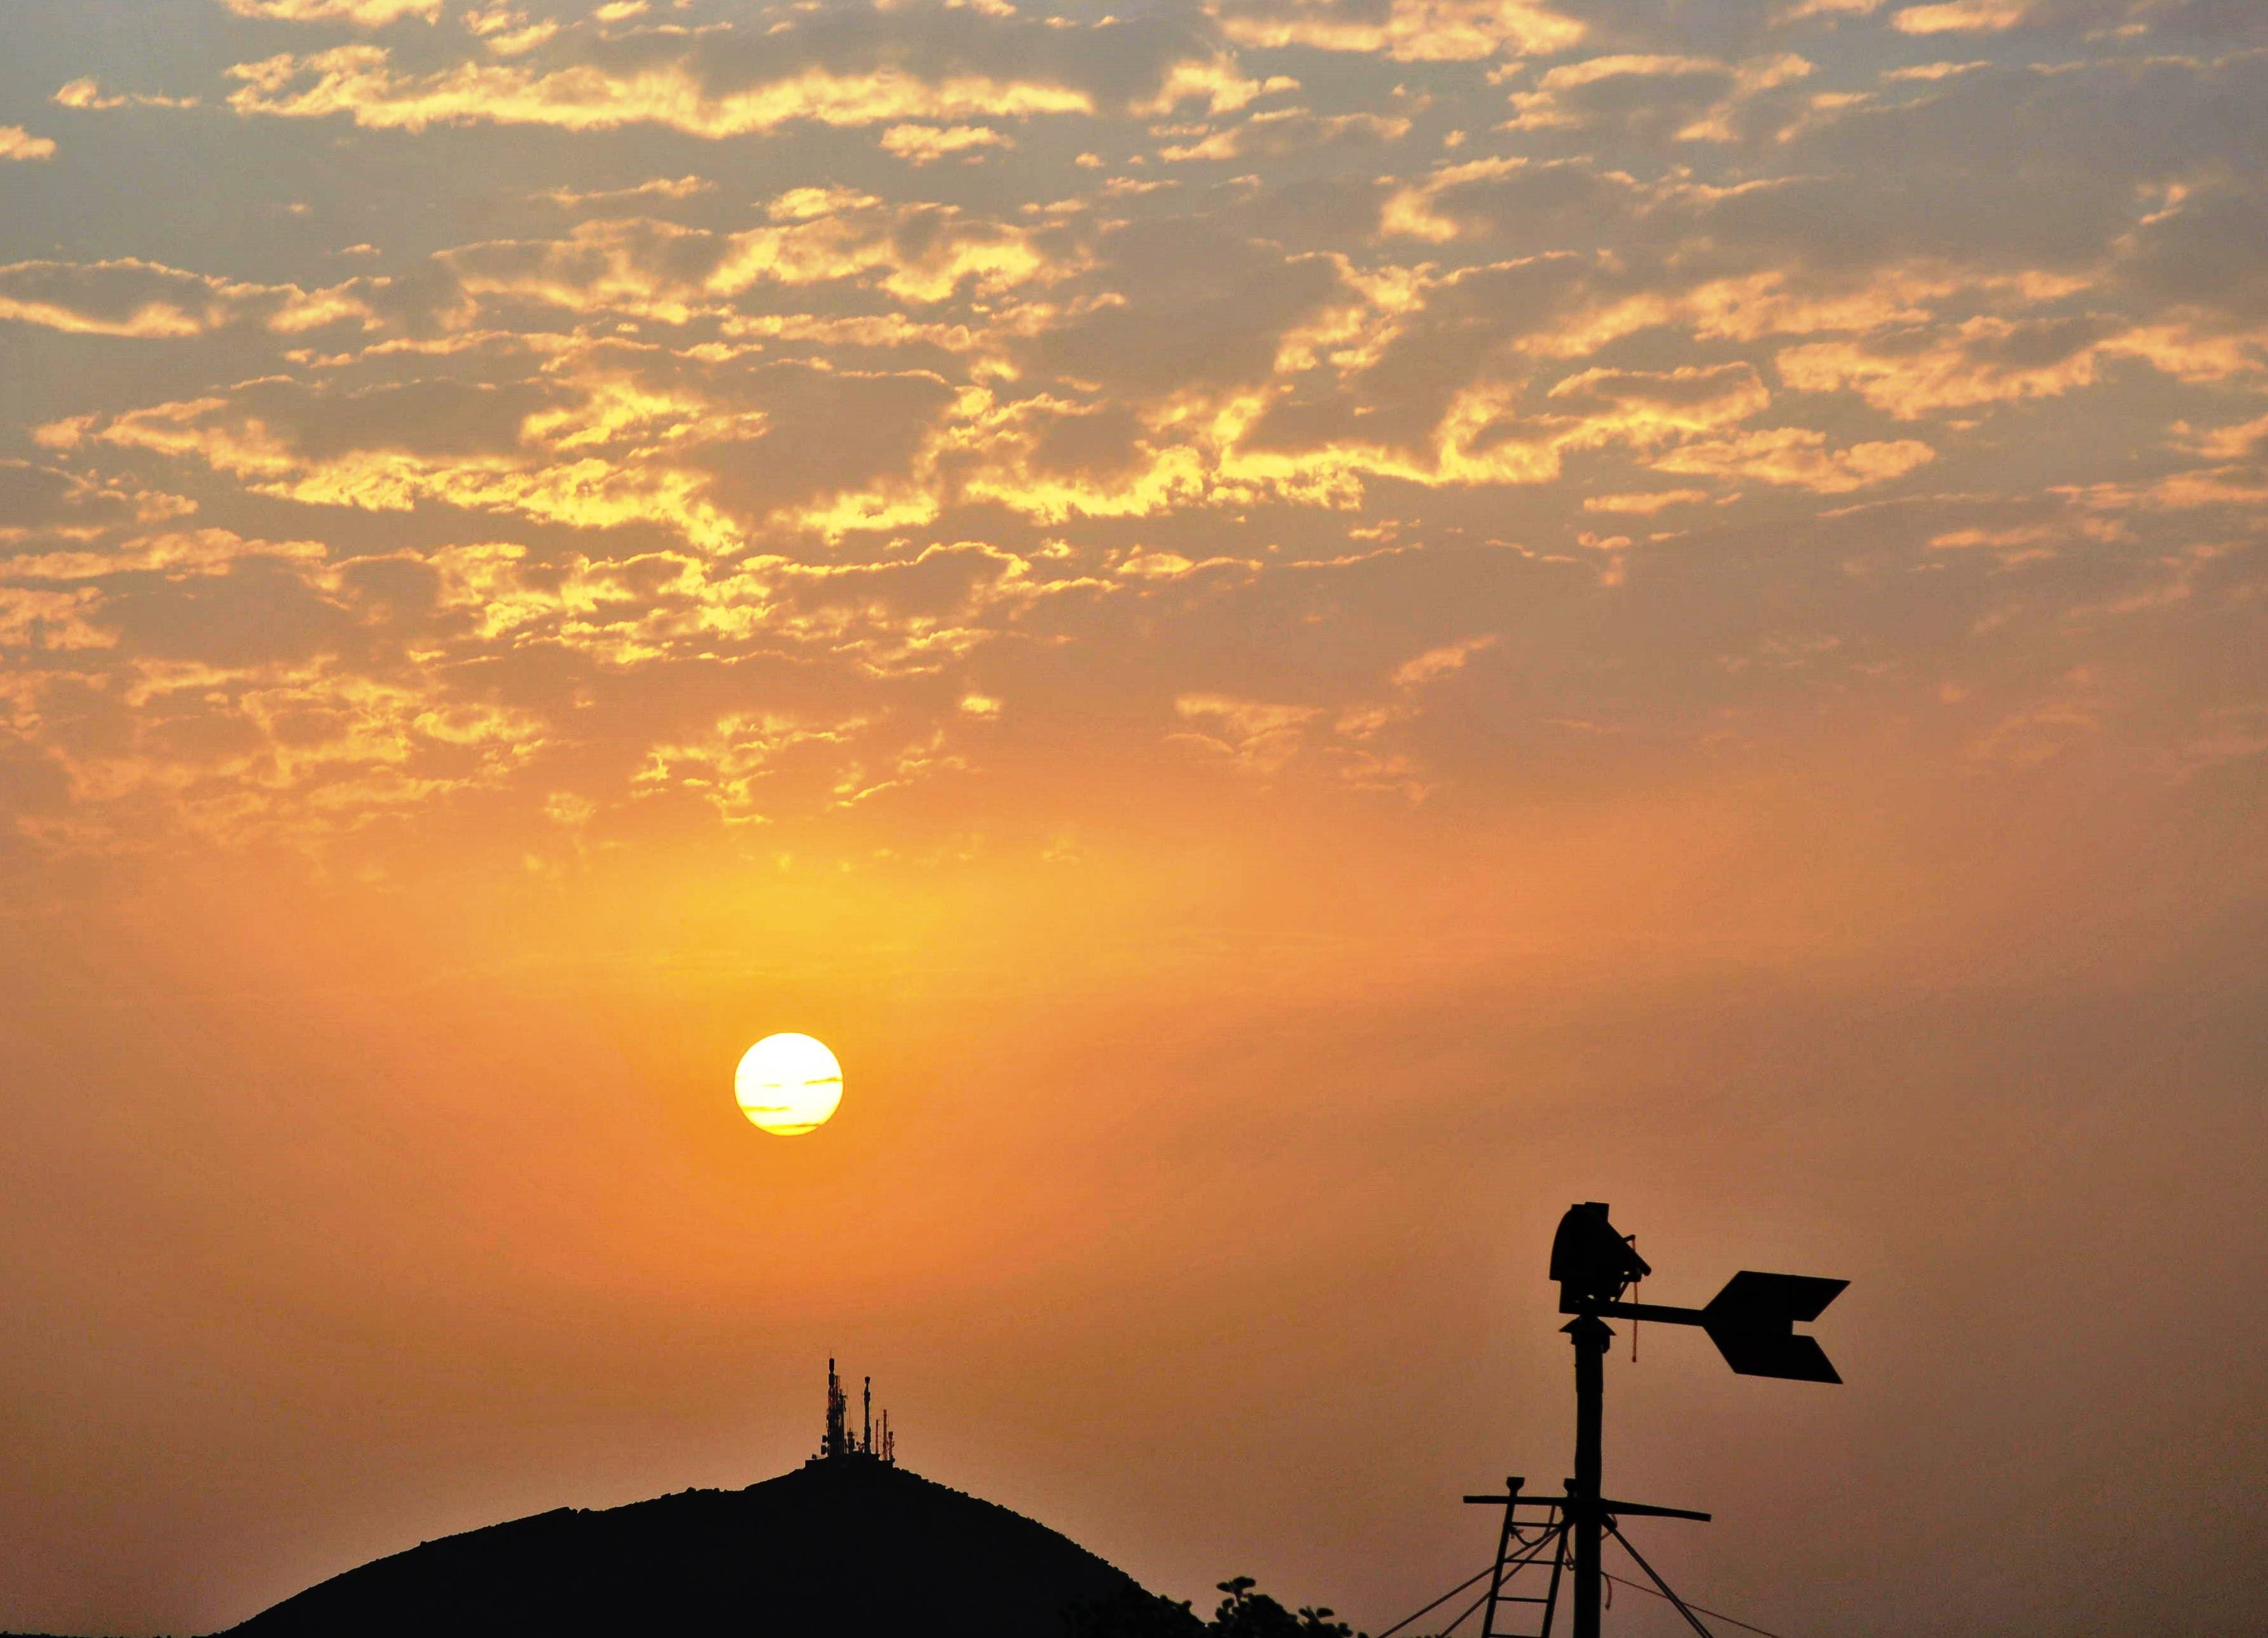
horizon, cloud, sky, sun, sunrise, sunset, night, sunlight, morning, dawn, atmosphere, dusk, evening, mill, tenerife, afterglow, the sunset, astronomical object, atmospheric phenomenon